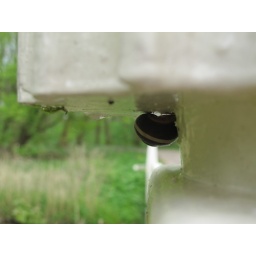
Slak op een pilaar van brug 581 in het Amsterdamse BosSnail on a pillar of bridge 581 in the Amsterdamse Bos